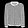
Label: Coat